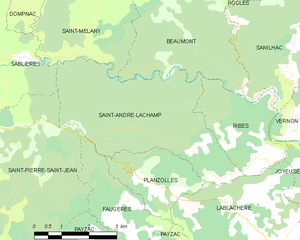
Carte des communes françaises: Saint-André-Lachamp